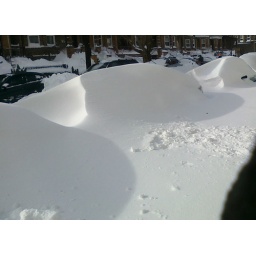
between the snow and the plows the cars in front of my house are completely invisible.